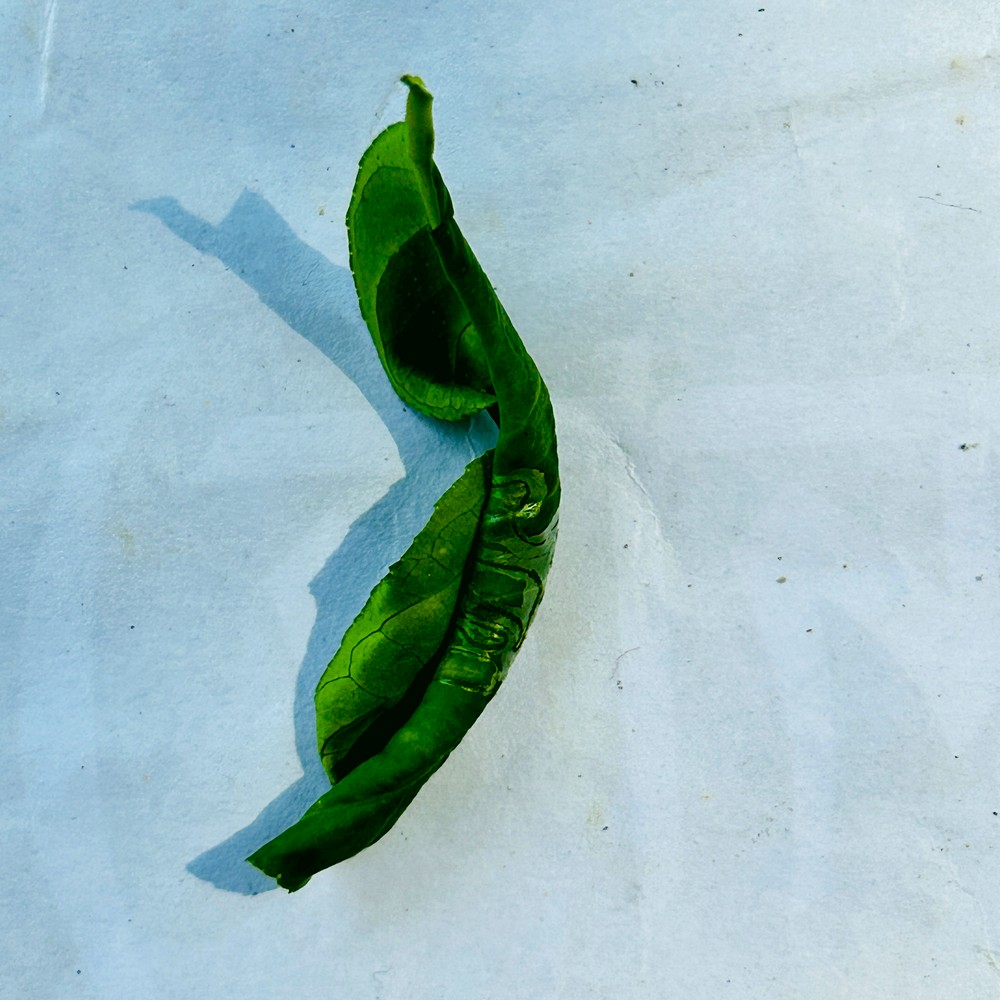
Label: Curl Virus